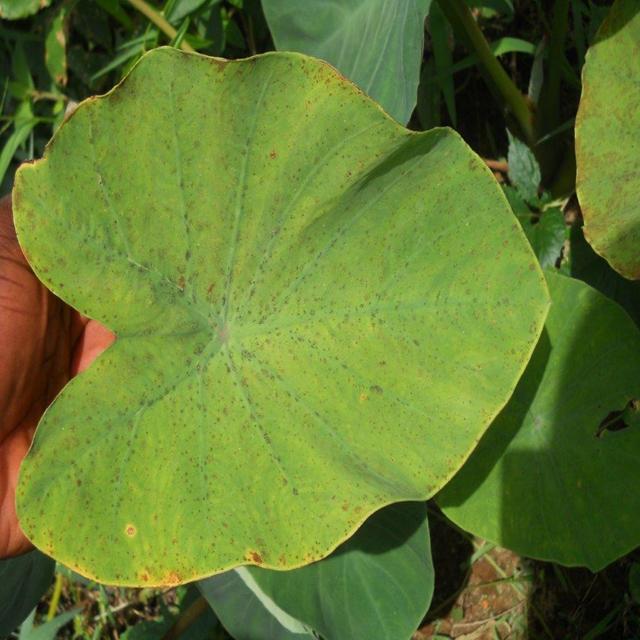
Label: Early_Blight